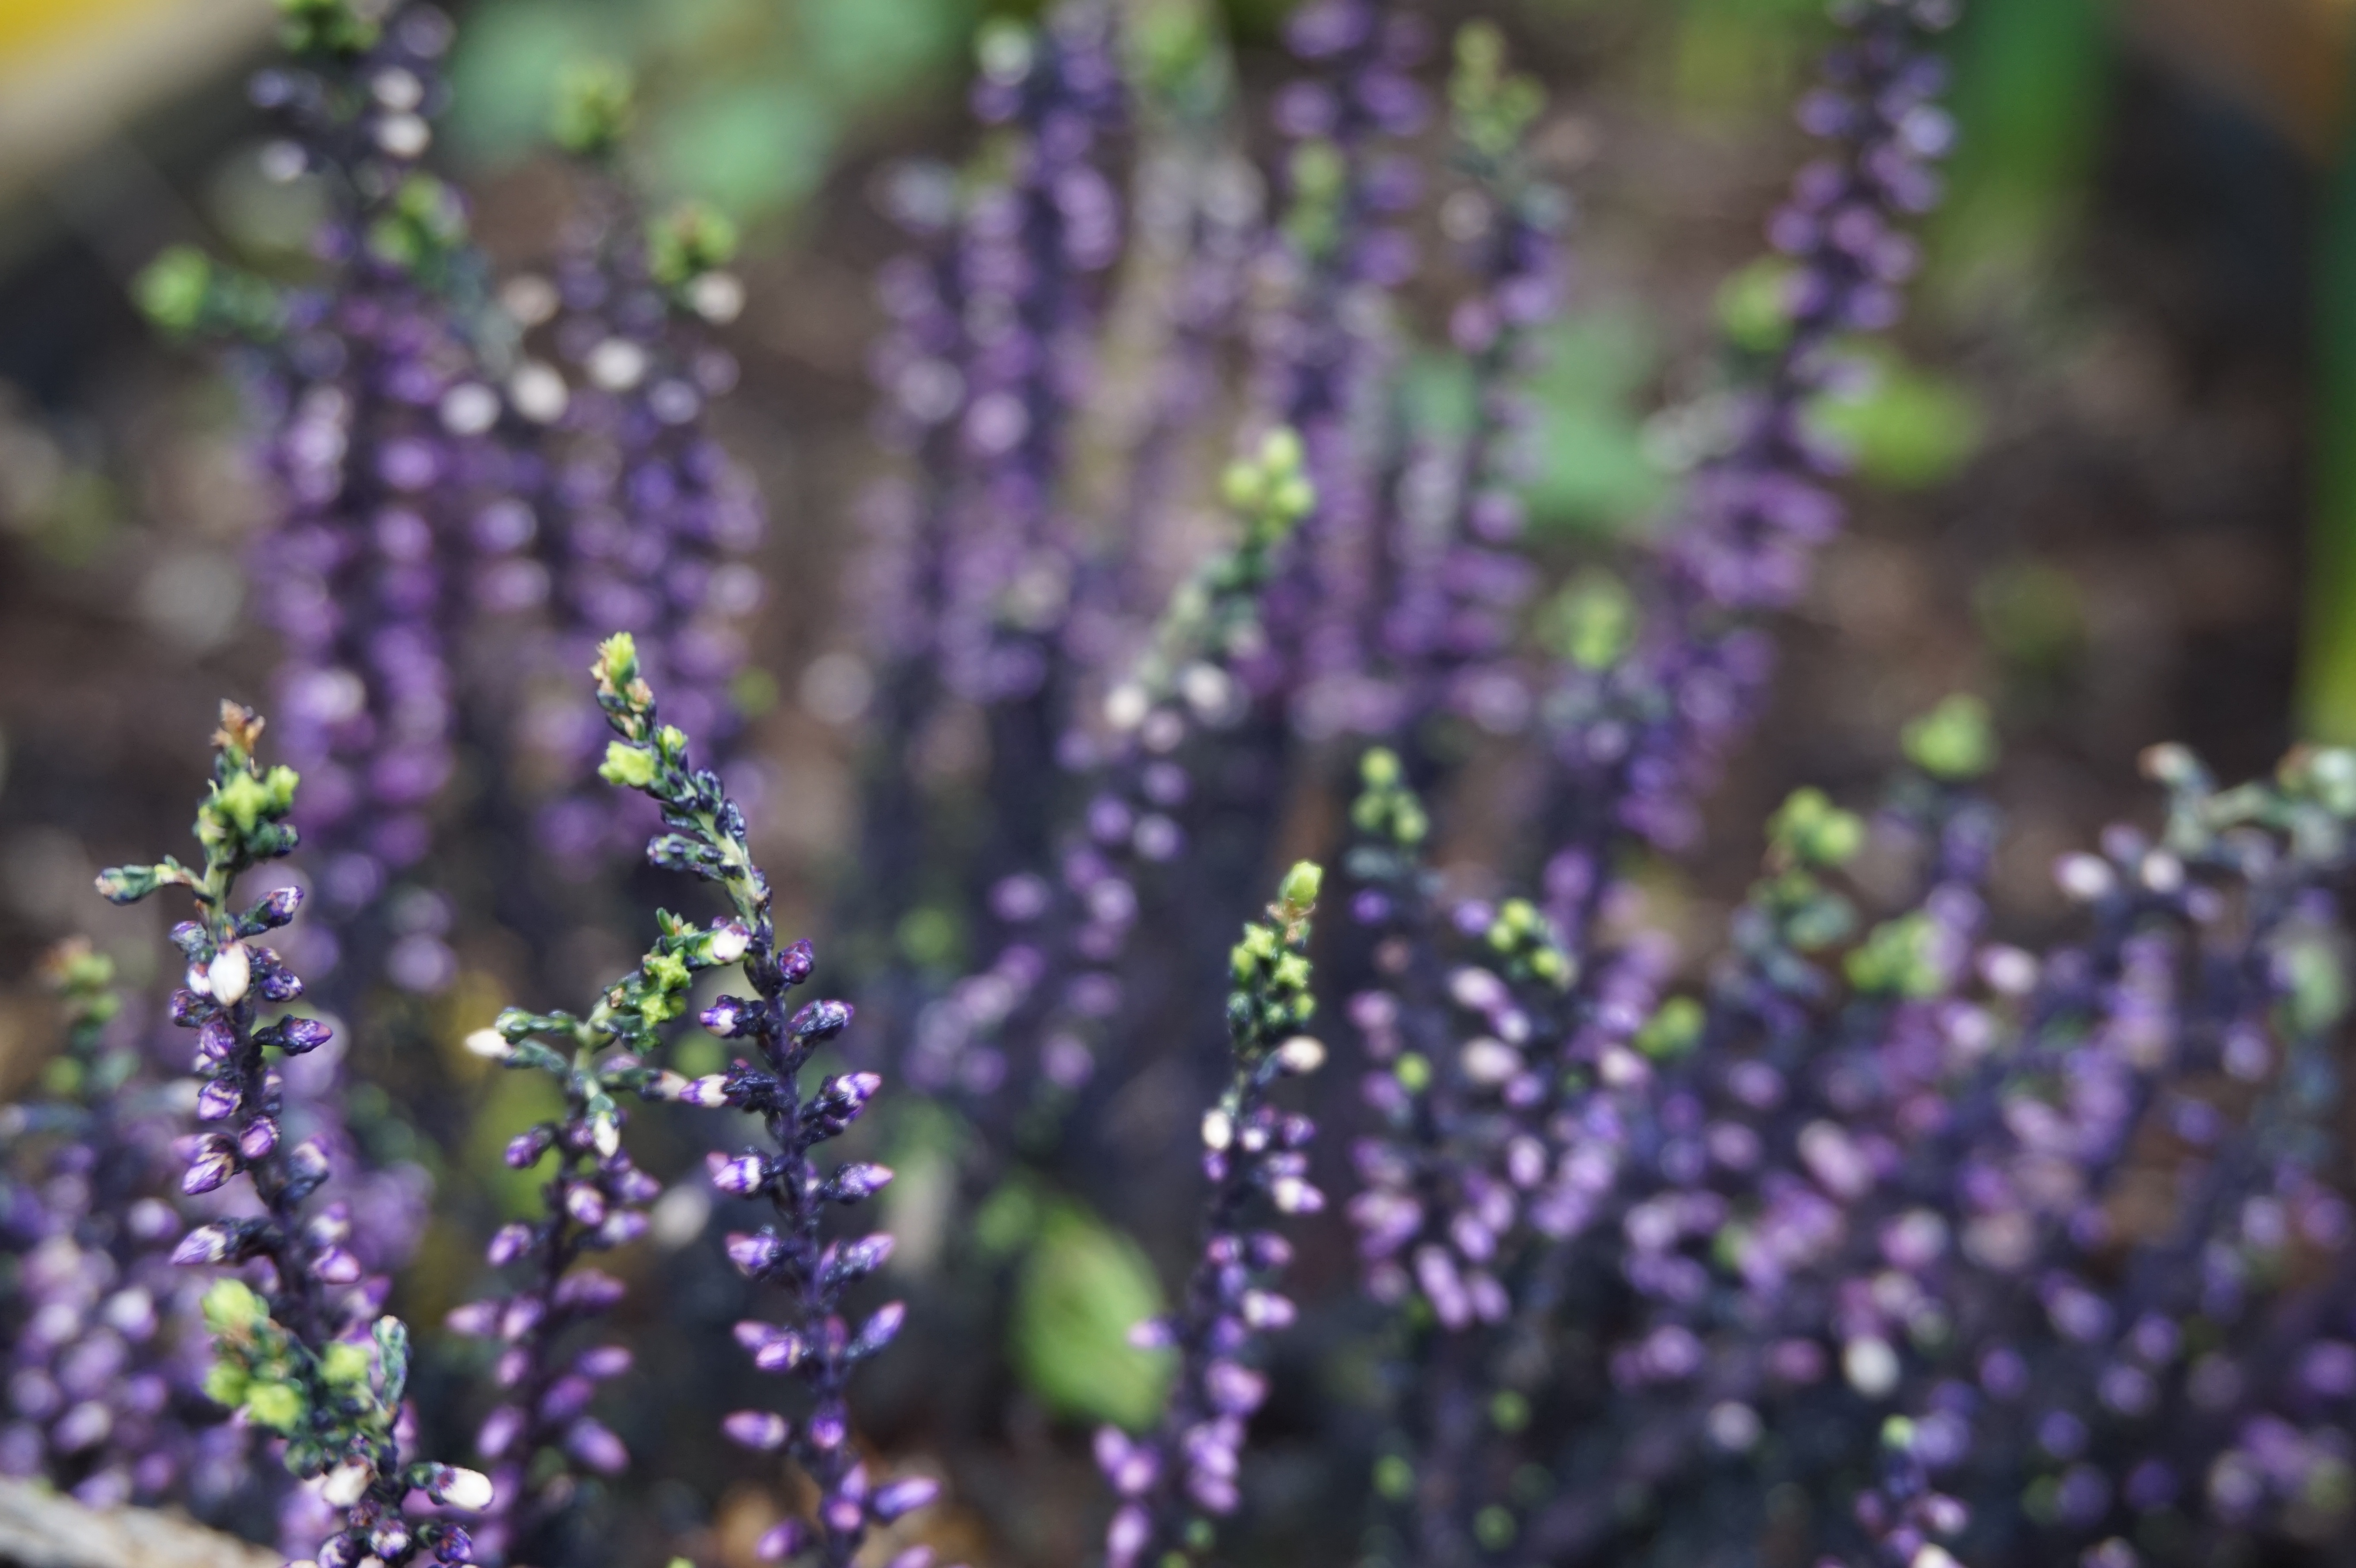
nature, blossom, plant, flower, purple, botany, flora, lavender, wildflower, lilac, macro photography, flowering plant, land plant, english lavender